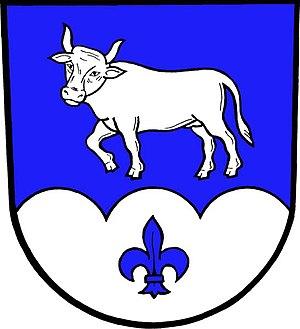
Dlouhá Stráň est une commune du district de Bruntál, dans la région de Moravie-Silésie, en République tchèque. Sa population s'élevait à 87 habitants en 2018.